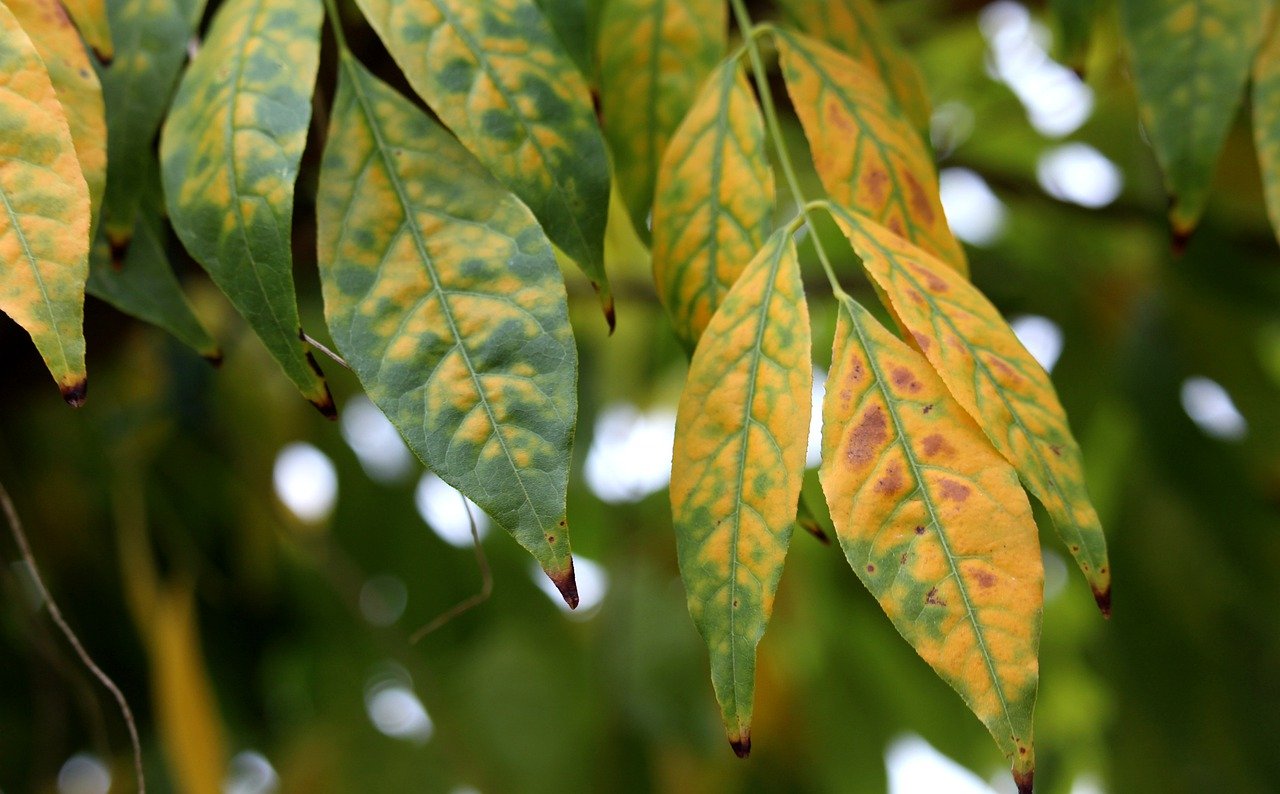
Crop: unknown
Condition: coffee_rust